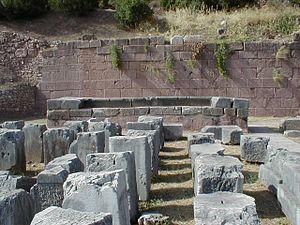
Exèdre au fond du temple en calcaire"
Dans sa Description de la Grèce, Pausanias le Périégète laisse une description de Delphes au IIᵉ siècle qui est d'une grande importance pour la science historique.